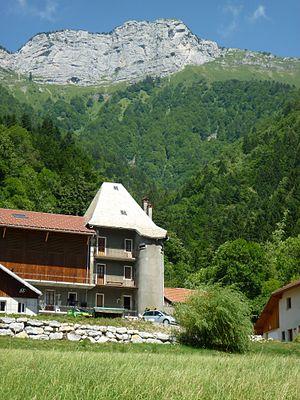
La Balme-de-Thuy (Haute-Savoie, france), maison forte
La liste des châteaux de la Haute-Savoie recense de manière non exhaustive les différentes fortifications, situées dans le département français de la Haute-Savoie. Il est fait état des inscriptions et classements au titre des monuments historiques.
La Balme-de-Thuy est une commune française située dans le département de la Haute-Savoie, en région Auvergne-Rhône-Alpes.